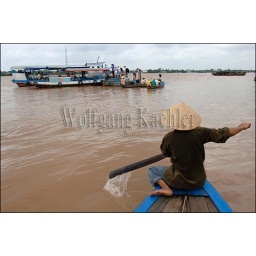
Vietnam, near saigon (Ho chi minh city), mekong river delta, women with cone hats (Non la) In boat, tourists